Francisco Burdett O'Connor

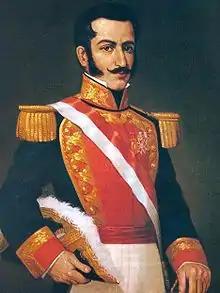
General Salaverry was defeated in the Battle of Socabaya on 7 February 1836. His defeat ushered in the creation of the Peru–Bolivian Confederation.

In 1828, O'Connor witnessed the events of that fateful year, namely the tragic ending of Pedro Blanco Soto, as he was in Sucre the night of the President's untimely assassination. Not completely certain of what had occurred that night, O'Connor finally uncovered the truth years later from one of Blanco's guards the night of his death, writing it years later in his "Recuerdos". The Irishman writes the following account of the murder:There were rumors, of course, that General Blanco had been assassinated by the orders of the captain of the National Guard and that the first Chief of First Battalion, Colonel José Ballivian. In fact, many suppose it that way until now in Chuquisaca; however, finding myself in Peru in the year 1836 with the Bolivian Army... Lieutenant Colonel Prudencio Deheza, the same one who commanded the guard corps in the Recoleta convent of Chuquisaca the night of the cruel assassination of General Blanco, told me about that tragic event as follows: The order that was posted to the guards that day was: that in case of any attempt by the "cholada" [the indigenous popular masses of Bolivia] to rescue the prisoner, that he not be allowed to escape with his life. This order was read to all the troops that made up the guard; and that same night, at midnight, the sentinel stationed in the corridor, sounded the alarm, and stated that groups of "cholos" were approaching the high wall in front of the convent. All guards armed themselves, and Deheza set up in his designated position. All this happened next to the cell in which the unfortunate General Blanco was imprisoned. With a sentinel at the door and another inside the same cell. At this time, Blanco was sleeping on a pallet in his cell, and hearing the noise in the corridor he was awaken. He was going to the door to see what was happening, when the sentinel in sight pushed him with his bayonet onto the pallet and shot him. The captain of the guard entered the cell and the sentinel told him that the prisoner had tried to escape; the gatekeeper also entered the cell, and shot Blanco a second time. Deheza then entered and finished him off with his sword.